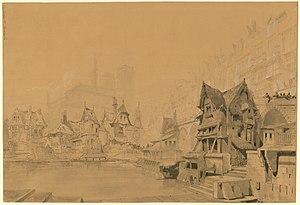
Notre-Dame de Paris est un roman historique de l'écrivain français Victor Hugo, publié en 1831.